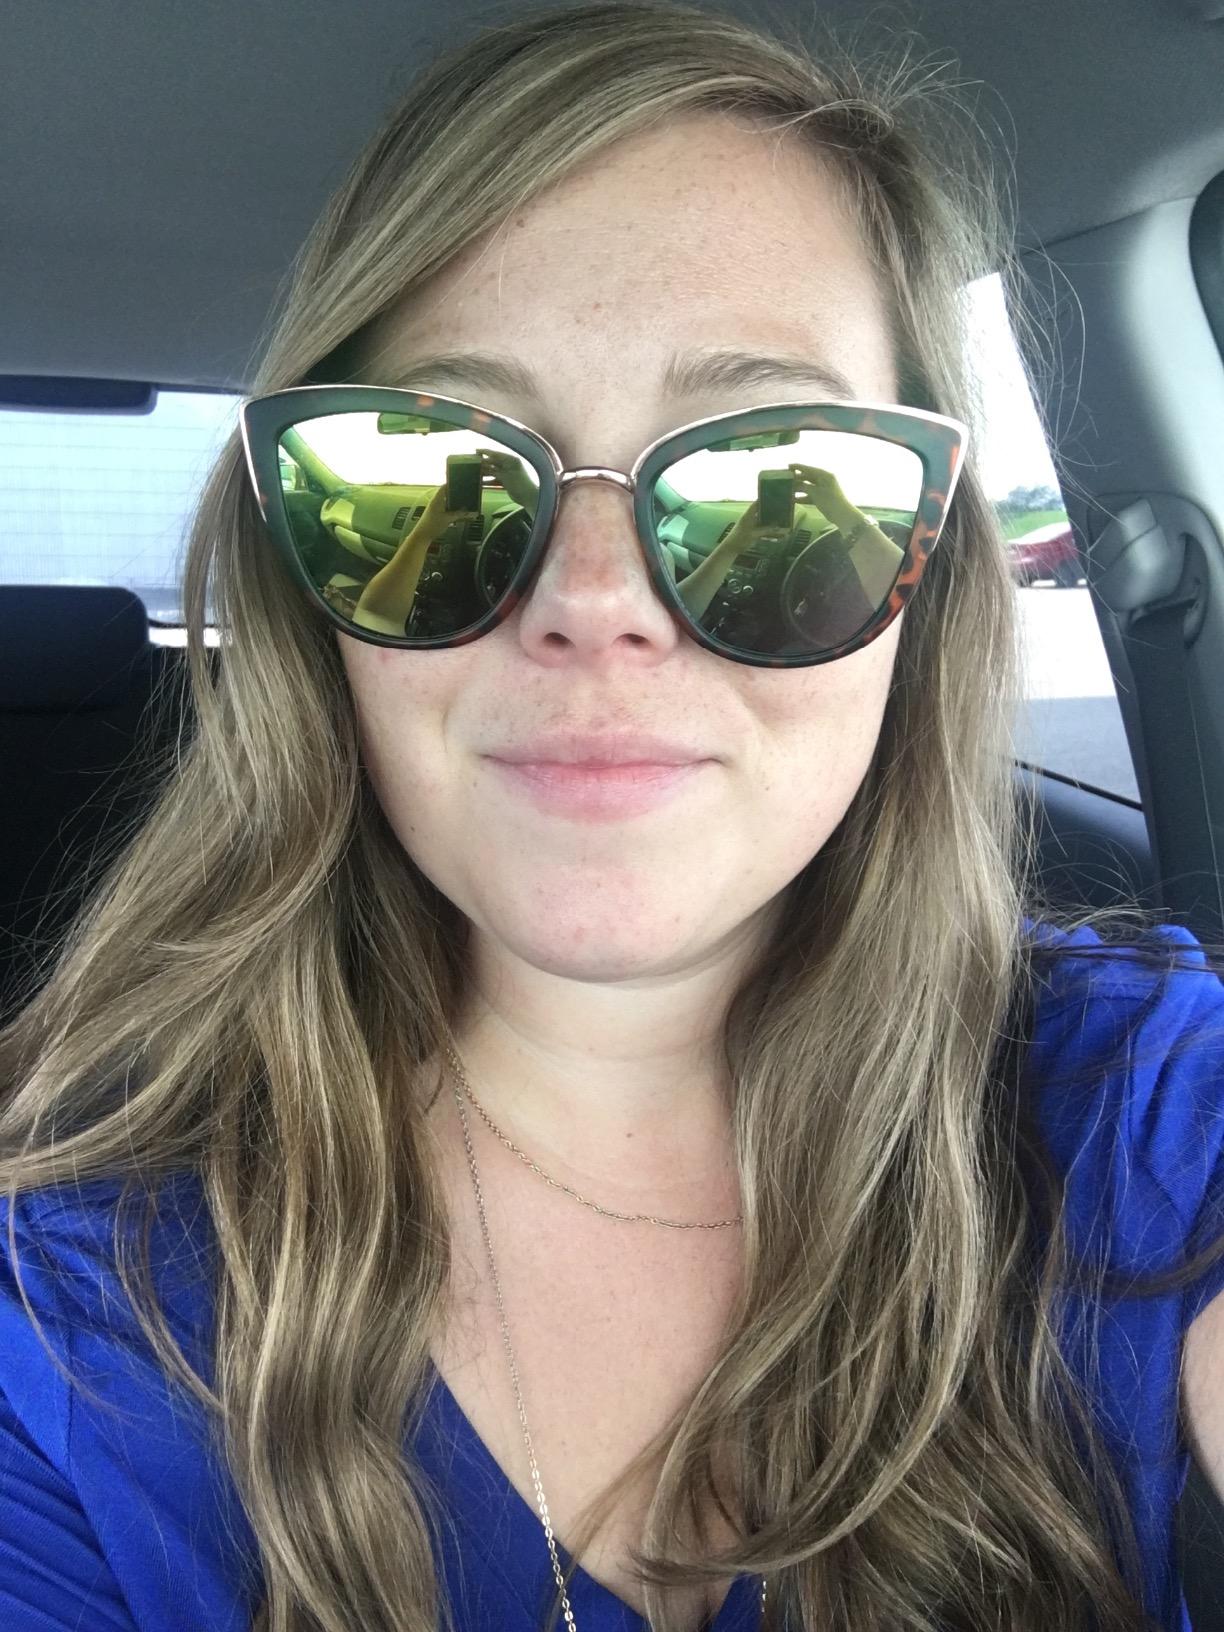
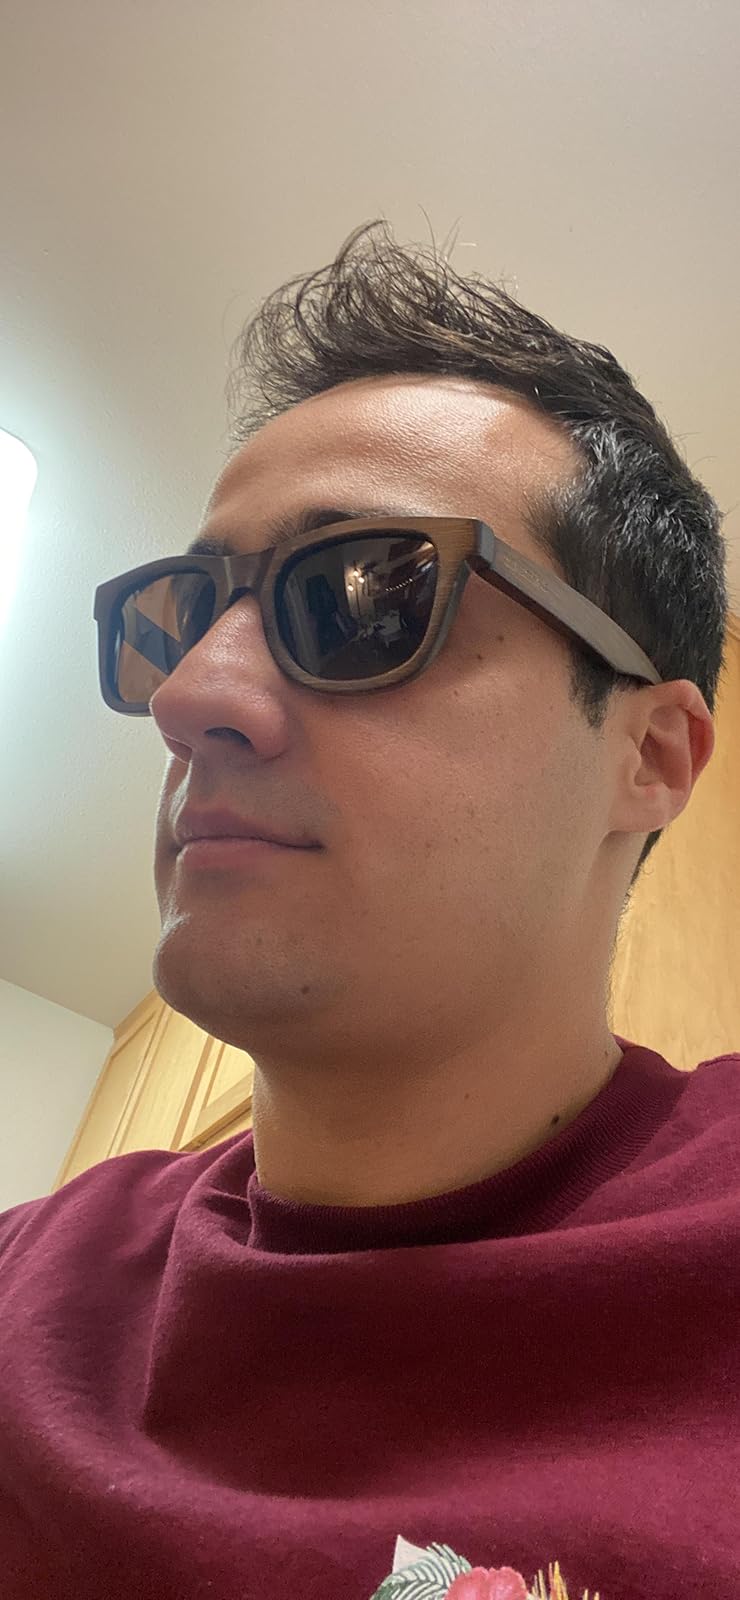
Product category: accessories_sunglasses
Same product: no